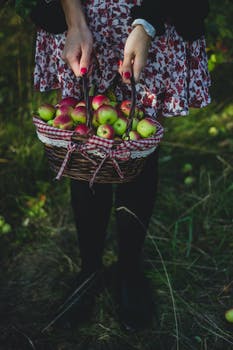
Label: No Watermark